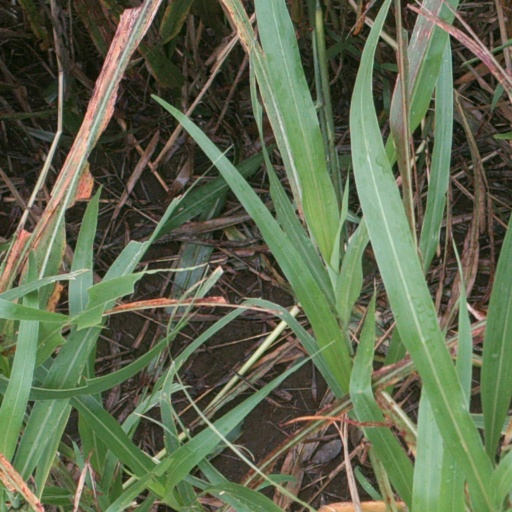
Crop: sorghum